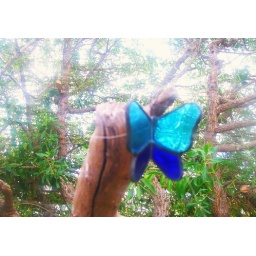
A glass butterfly in my garden. May you have a carefree weekend!!!